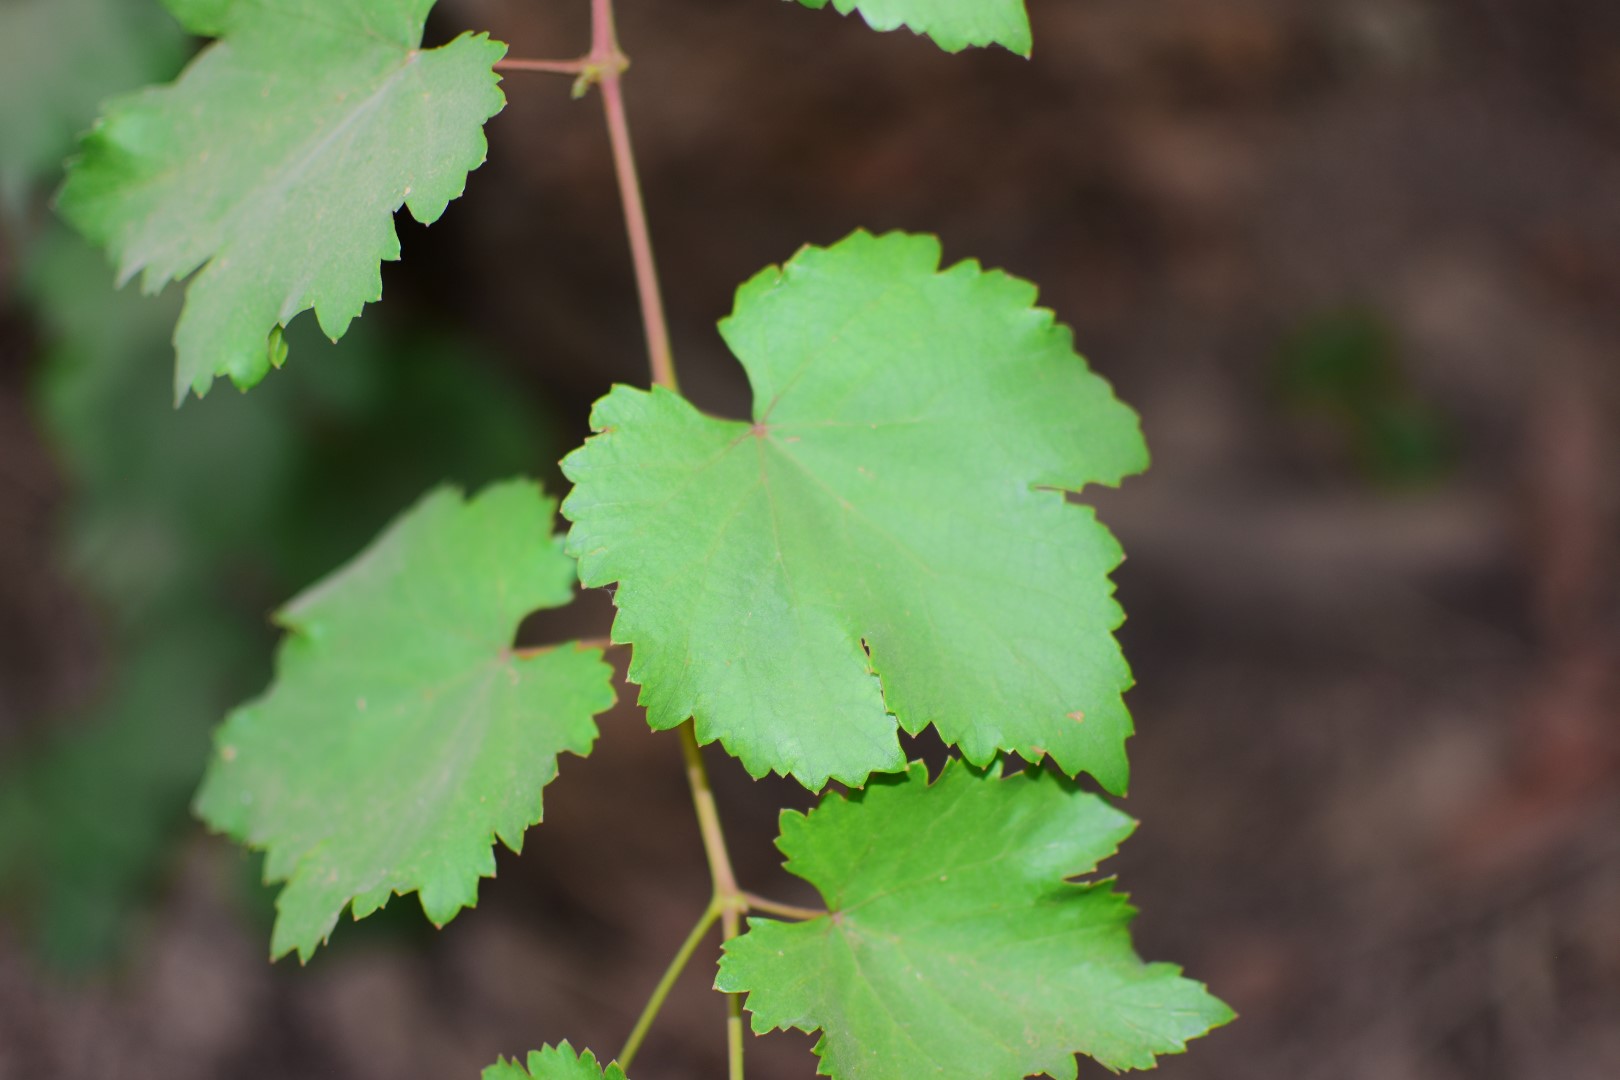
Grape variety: Kamali